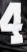
Number: 4